Ørland Municipality

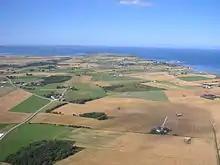
Ørland is coastal lowland

Ørland is on the Norwegian mainland, situated on the northern shore of the mouth of the Trondheimsfjord, and is largely flat lowland. Ørland faces the Norwegian Sea to the west with Trondheimsfjord and the mouth of the Stjørnfjord to the east. Ørland's topography differs markedly from most other areas in Norway. Only 2% of the municipality exceeds an altitude of above sea level. Ørland consists of wide open spaces mainly used by Norway's Ørland Main Air Station, agriculture, nature conservation areas and residential neighborhoods. The municipality also includes three inhabited islands (Garten, Kråkvåg and Storfosna) as well as many islets. The Kjeungskjær lighthouse lies at the mouth of the Bjugnfjorden in the northeastern part of the municipality.